Madonna: Tears of a Clown

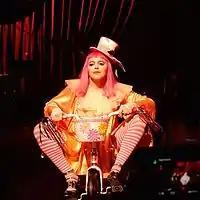
Madonna began the show by entering the stage on a tricycle and dressed as a clown.

On the day of the show, the doors at Forum Theatre were supposed to open at 8:30pm, but since Madonna rehearsed well into the night, the show started later at midnight. The show started with Madonna appearing onstage, in a clown's costume consisting of a billowing dress, pink and yellow stockings, circling the stage in a tricycle. She finally reached the front of the stage and fell down from the cycle. After conversing with the audience and throwing candy at them, Madonna started singing Stephen Sondheim's "Send in the Clowns", written originally for the 1973 musical, "A Little Night Music", with images from Charlie Chaplin films displayed on the backdrop. She continued with "Drowned World/Substitute for Love" while standing in the center. Three songs followed with Madonna joining the band and sitting down with her guitar, including "X-Static Process", a cover of Elliott Smith's "Between the Bars", "Nobody's Perfect" and "Easy Ride". All the songs had displays showing circus themed videos; following this Madonna started singing the song "Intervention", while displaying an image of her son Rocco; the singer referred to her custody battle with ex-husband Guy Ritchie about Rocco.